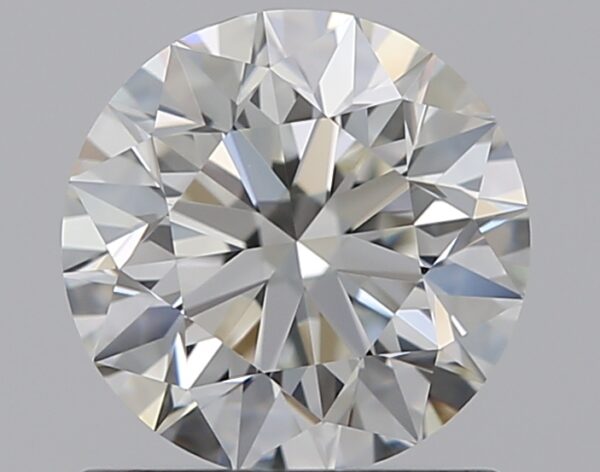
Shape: round
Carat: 0.9
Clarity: VVS1
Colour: I
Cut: EX
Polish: EX
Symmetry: EX
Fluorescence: F
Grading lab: GIA
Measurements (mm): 6.09 x 6.13 x 3.88